Urban wildlife

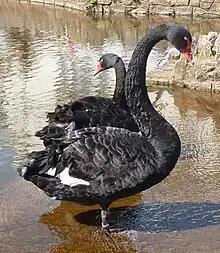
An introduced wild population of black swans ("Cygnus atratus"), originally being native to Australia, have become a prominent symbol of the town of Dawlish, Devon in the United Kingdom.

Urban areas range from fully urban – areas having little green space and mostly covered by paving, tarmac, or buildings – to suburban areas with gardens and parks. Pigeons are found scavenging on scraps of food left by humans and nesting on buildings, even in the most urban areas, as the tall buildings resemble their natural rocky homes in the mountains. Rats can also be found scavenging on food. Gulls of various types also breed and scavenge in various U.K. cities. A study by bird biologist Peter Rock – Europe's leading authority on urban gulls – on the rise of herring gulls and lesser black-backed gulls in Bristol has discovered that in 20 years the city's colony has grown from about 100 pairs to more than 1,200. From a gull's point of view, buildings are simply cliff-sided islands, with no predators and much nearby food. The trend is the same in places as far apart as Gloucester and Aberdeen. With an endless supply of food, more city chicks survive each year, and become accustomed to urban living. They in turn breed even more birds, with less reason to undertake a winter migration.